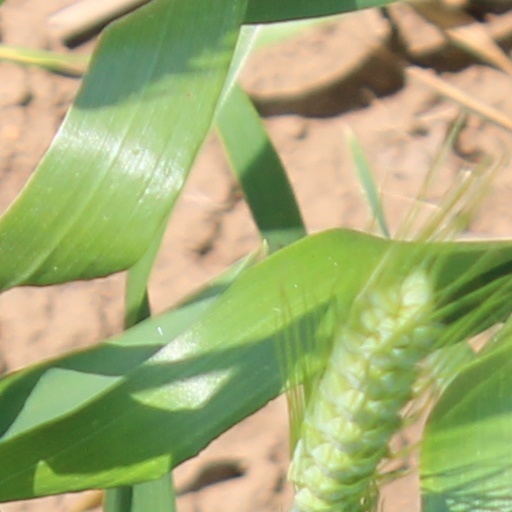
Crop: wheat